Korean Wave

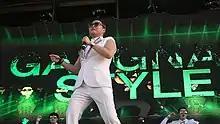
South Korean K-pop rapper Psy performing "Gangnam Style" in Sydney in 2013

The Korean Wave, or hallyu, is the dramatic rise in global interest in South Korean popular culture since the 1990s—led by K-pop, K-dramas, and films, with keystone successes including K-pop groups BTS and Blackpink, the Oscar-winning film "Parasite" (2019), and the television series "Squid Game" (2021). The Korean Wave has been recognized as a form of soft power and as an important economic asset for South Korea, generating revenue through exports and tourism.